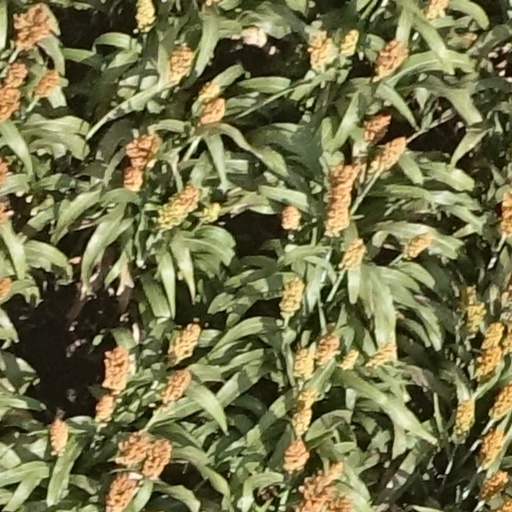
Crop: sorghum